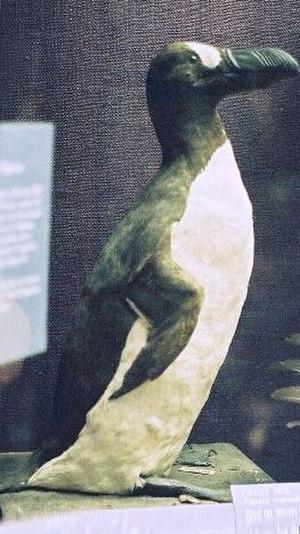
Le Natural History Museum at Tring est l'ancien musée privé du baron Lionel Walter Rothschild qu’il avait fondé sur les propriétés de la famille Rothschild de Tring Park, à Tring dans le Hertfordshire. Il est constitué d’animaux naturalisés et a ouvert ses portes en 1892. Aujourd'hui ce musée forme l’une des meilleures collections d’animaux naturalisés du Royaume-Uni.